Western Han dynasty imperial tombs

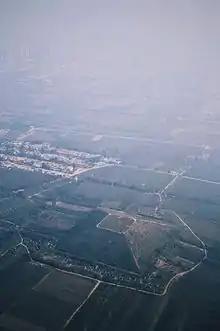
The Yanling-tomb

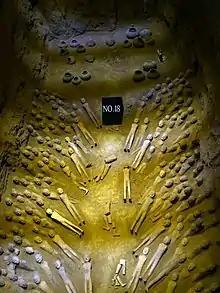
Grave goods from Yangling.

With the exception of Baling, all of the Western Han dynasty imperial tombs follow a consistent architectural pattern that is basically inspired by the mausoleum of Qin Shi Huangdi (died 210 BC). The emperor's burial chamber is covered with a large square or rectangular truncated packed earth pyramid with a flat plateau as the top surface. The sides of the base are usually 150 to 170 meters and the height 20 to 30 meters. Maoling is distinguished by being significantly larger. Some of the graves are designed with a two-step top toe. The tombs contain several decorated chambers containing grave goods, and the burial grounds have ritual architectural features such as processional routes and gates.